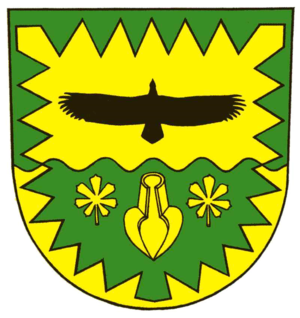
Trent (Rügen)
Coat of arms of Trent
Trent er en by og kommune i det nordøstlige Tyskland, beliggende under Landkreis Vorpommern-Rügen på øen Rügen. Landkreis Vorpommern-Rügen ligger i delstaten Mecklenburg-Vorpommern.